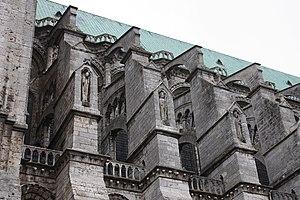
Les arcs-boutants de la nef de la Cathédrale Notre-Dame de Chartres.